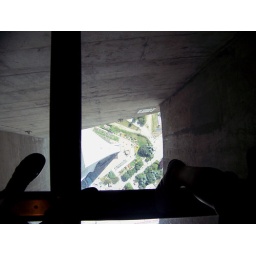
The glass floor in the CN Tower